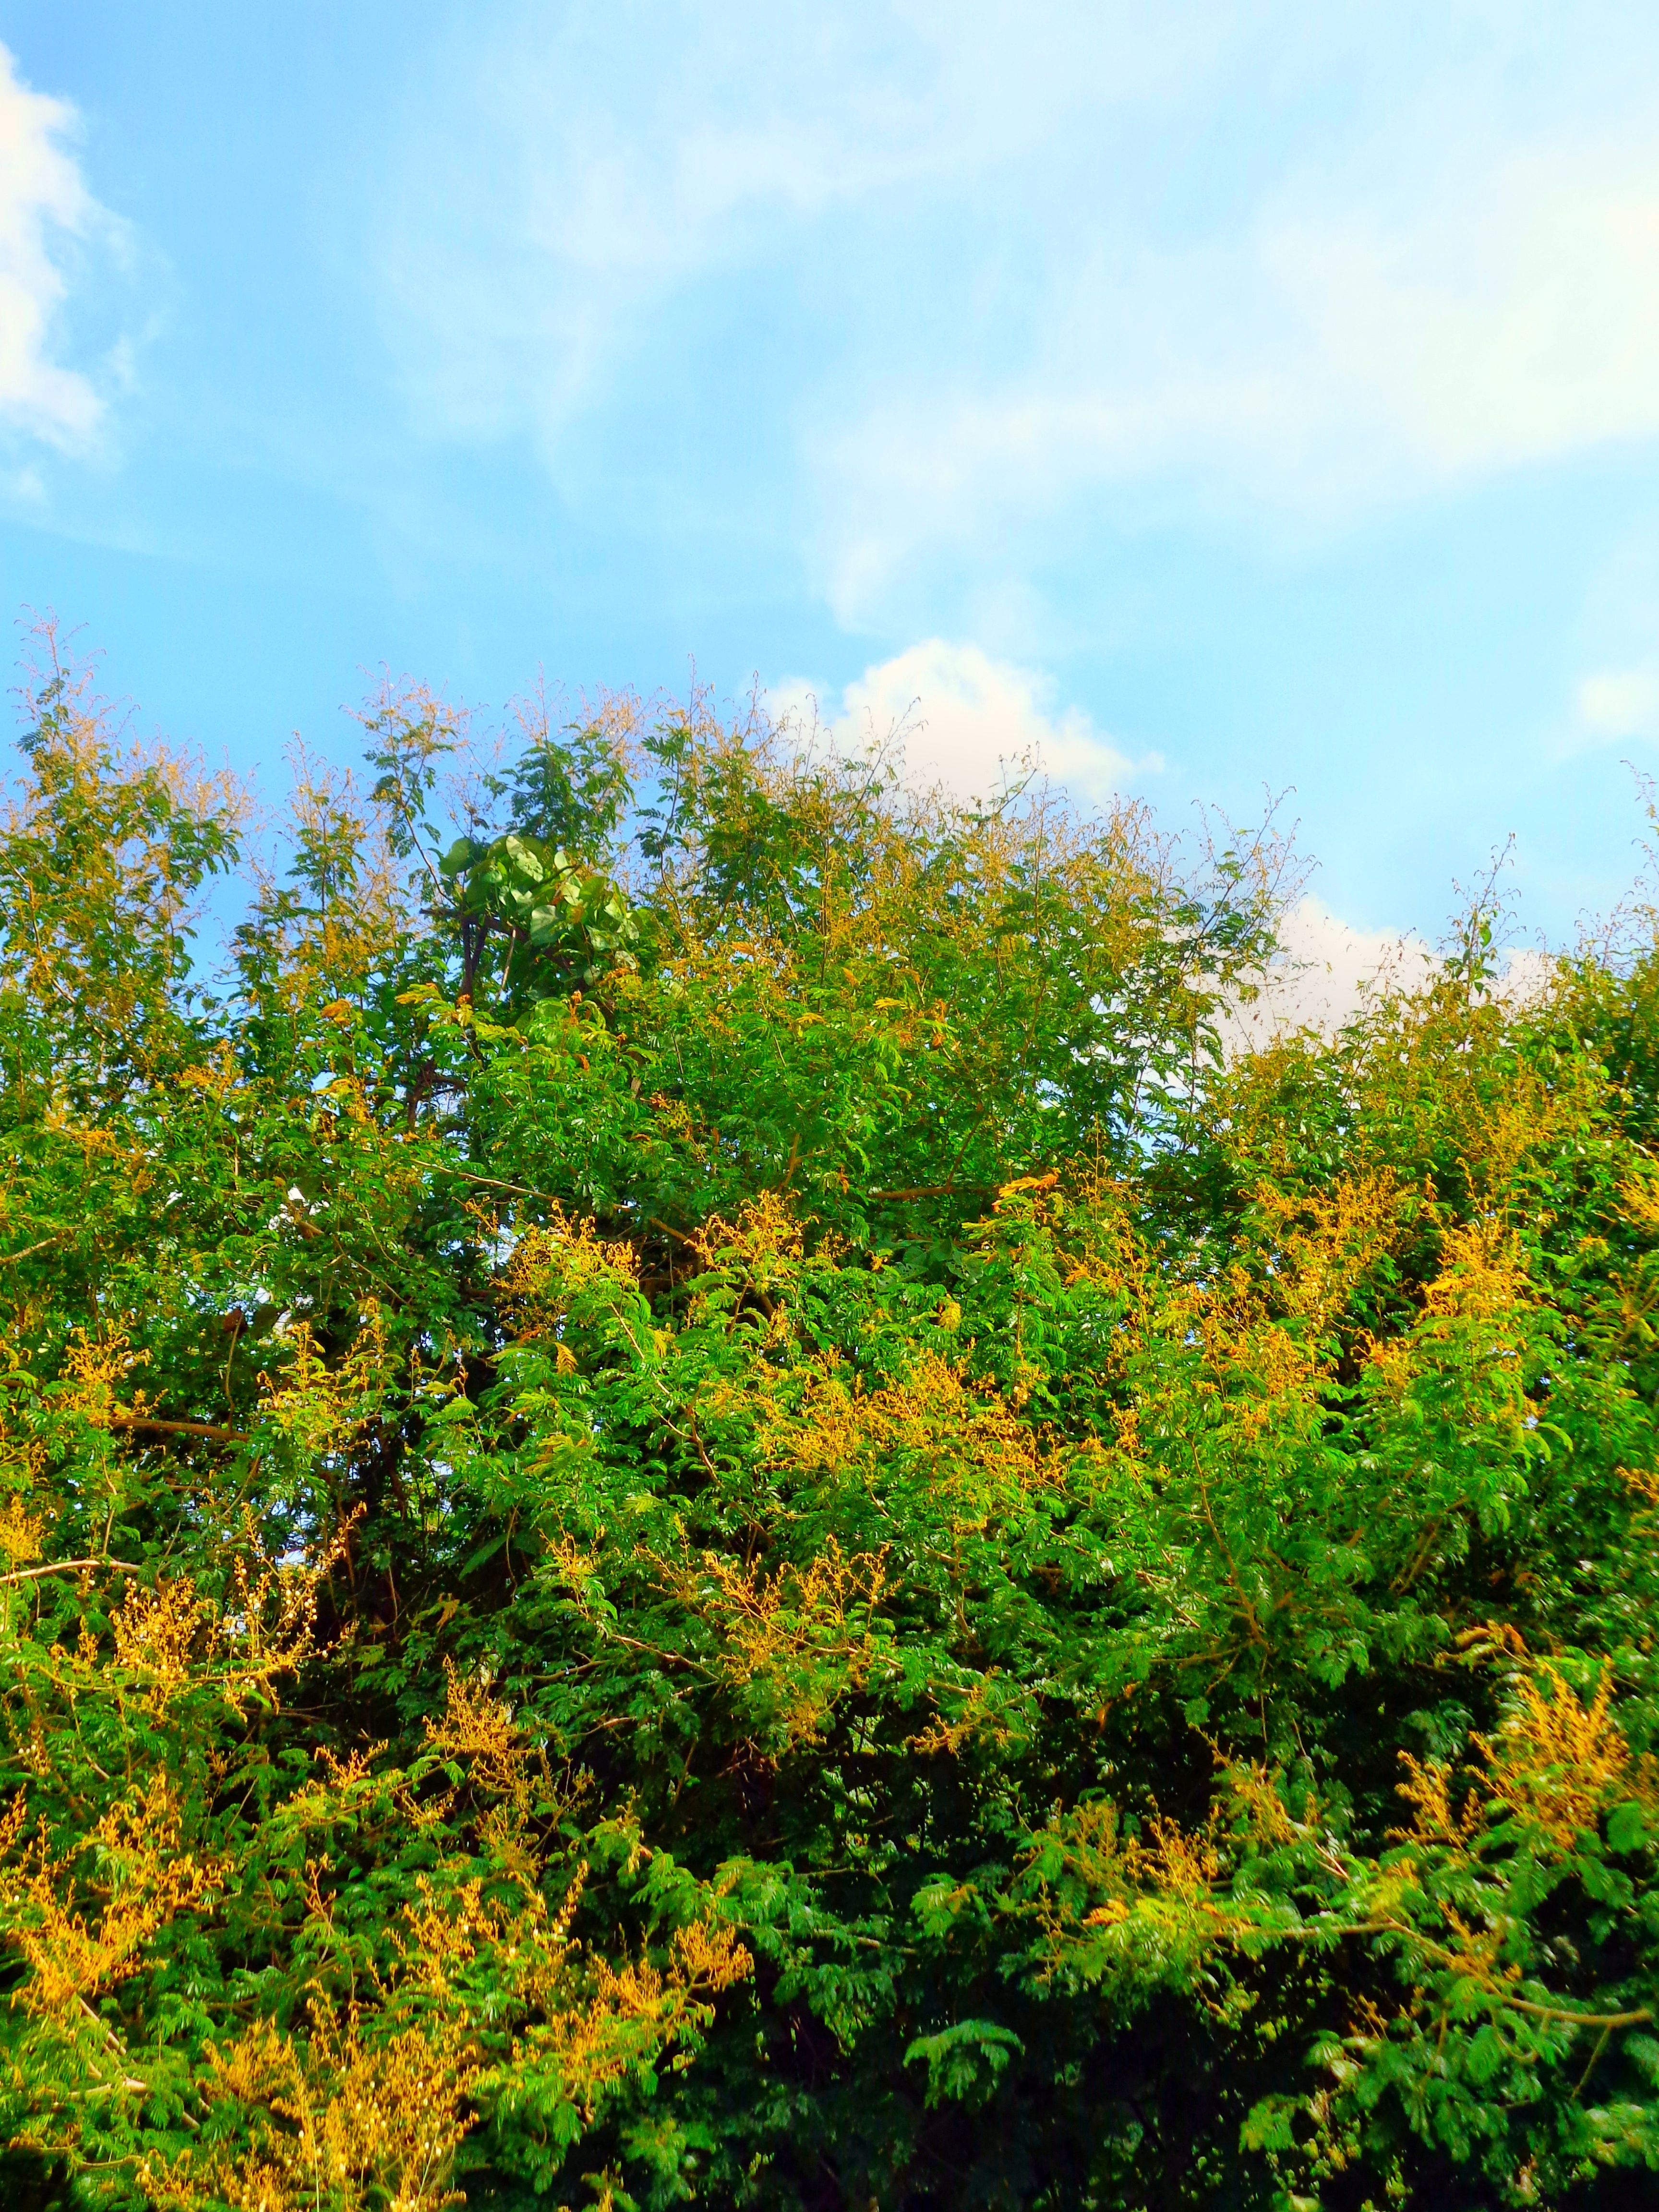
tree, nature, forest, wilderness, branch, plant, meadow, sunlight, leaf, flower, summer, environment, green, natural, autumn, park, botany, yellow, flora, season, trees, leaves, sunny, vegetation, shrub, rainforest, deciduous, woodland, habitat, ecosystem, biome, natural environment, woody plant, temperate broadleaf and mixed forest